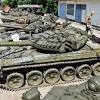
Label: Tank